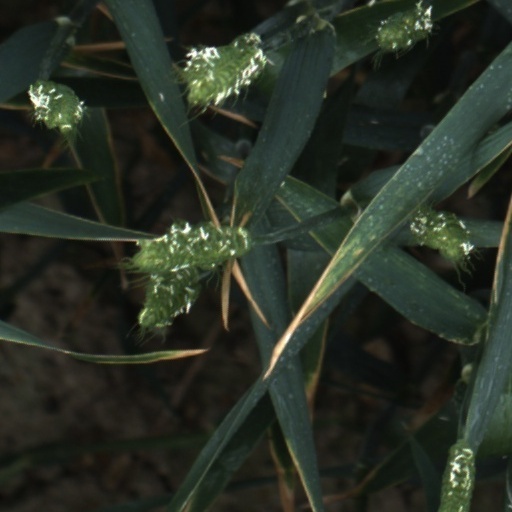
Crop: wheat